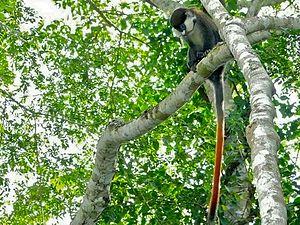
Le Cercopithèque ascagne est un singe appartenant à la famille des Cercopithecidae et à la sous-famille cercopithecinae.